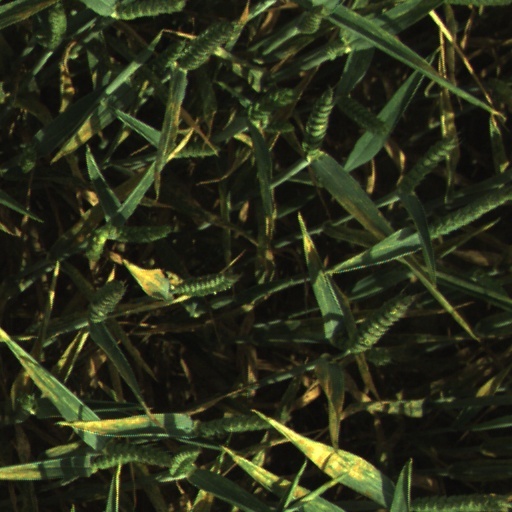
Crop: wheat